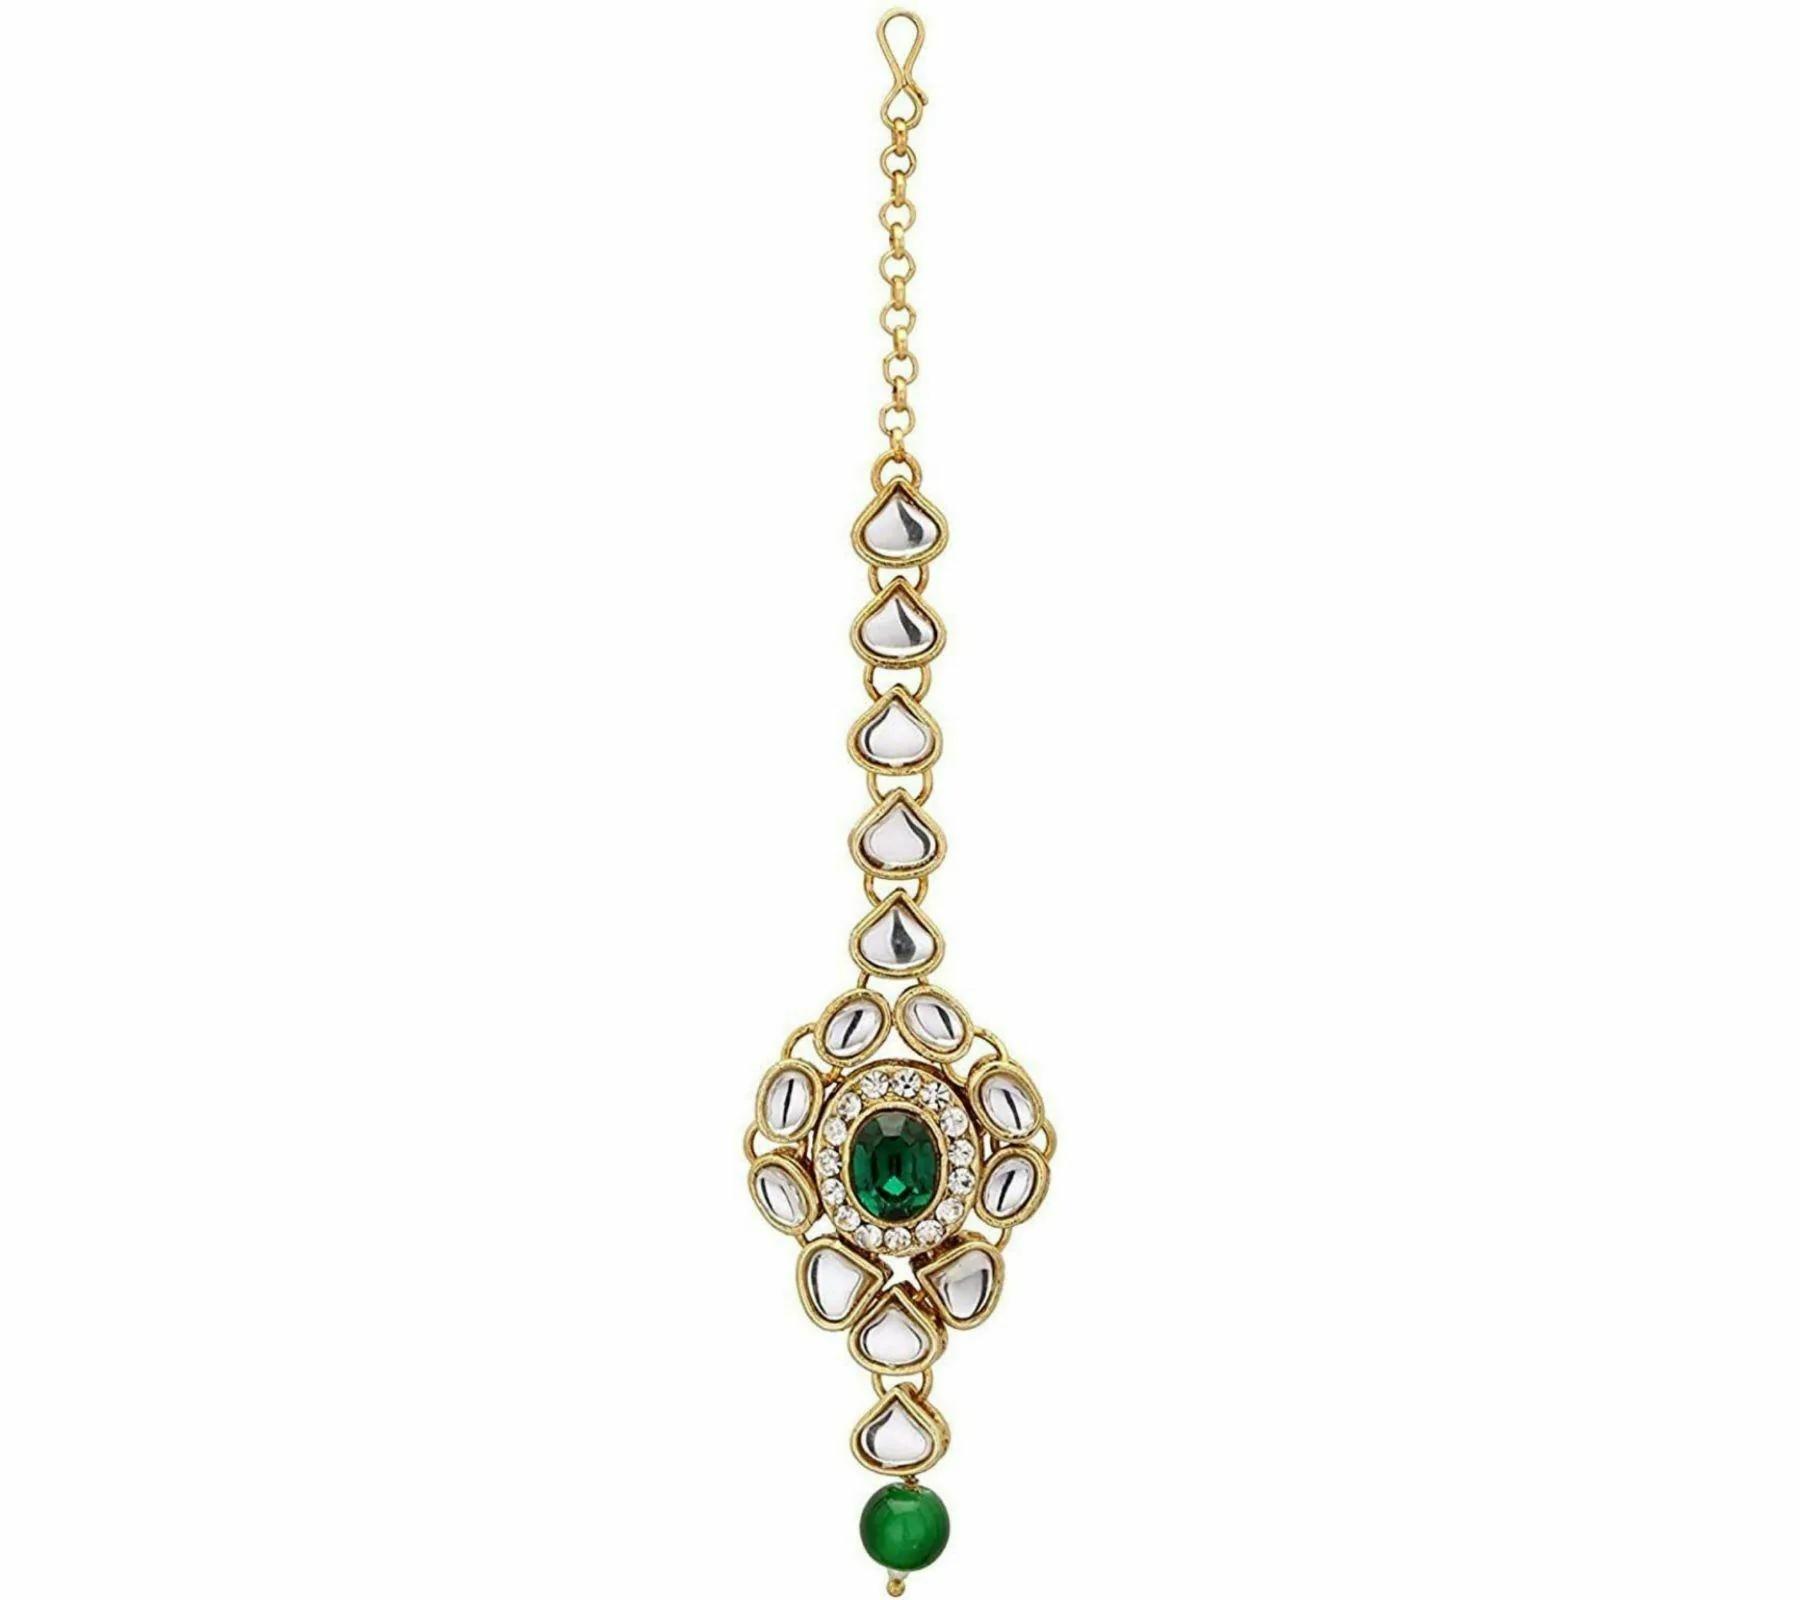
 Gyaan Jewels Handmade Metal Necklace, Earring and Maang Tikka Set Multicolor (Women, Girls) Free Size
Type: Necklaces
Brand: Gyaan Jewels
Price: Rs. 713
 Traditional kundan gold plated choker necklace set for women will complement any indian attire. Women love jewelry as it not only enhances their beauty, but also gives them the social confidence. Make your moment memorable with this range. This jewel set features a unique one of a kind traditional embellish with antic finish. Earrings are very easy to use being lightweight and has a design which makes it very comfortable.
Features: These are very easy to use being lightweight and has a design which makes it very comfortable,Superior quality and skin friendly,Made from premium quality material this product assures to remain in its original glory even after years of usage,Perfect gift ideal valentine, birthday, anniversary gift your loved ones
Included: 1 SET OF JEWELLERY